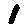
Label: 1